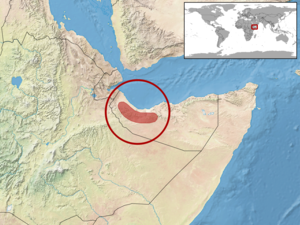
Hemidactylus arnoldi est une espèce de geckos de la famille des Gekkonidae.